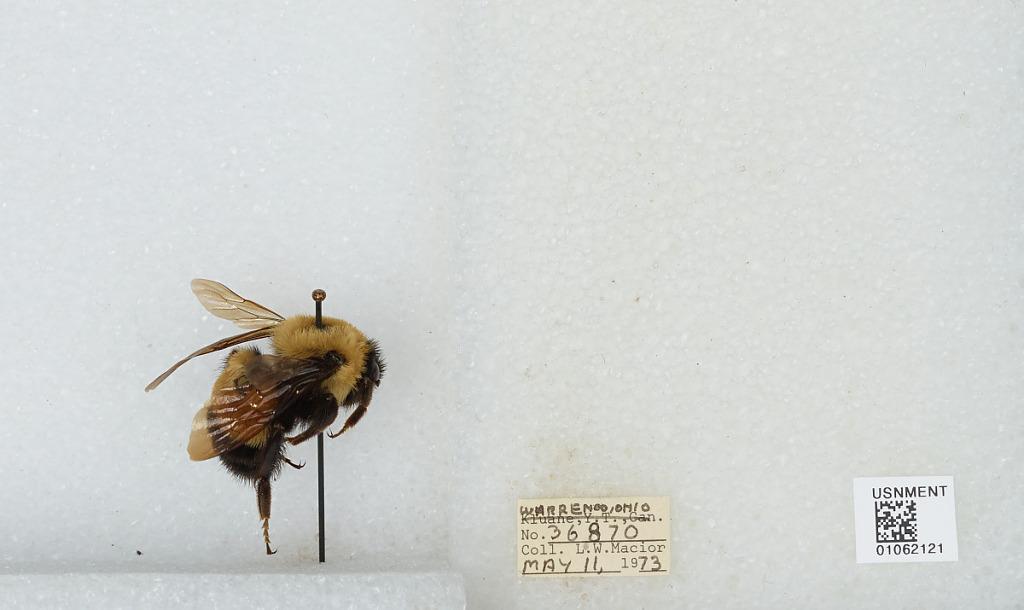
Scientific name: Bombus (Bombus) affinis Cresson
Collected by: L. Macior
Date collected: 1973-5-11
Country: United States
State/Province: Ohio
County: Warren
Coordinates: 39.4242, -84.1856